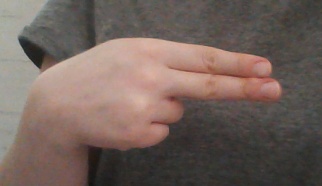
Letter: ain